Lessons for Children

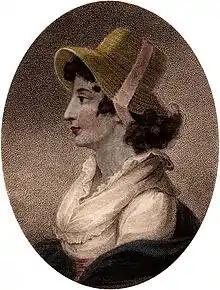
Half-length profile portrait of woman wearing a bonnet

According to scholar William McCarthy, "Lessons" not only teaches literacy, "it also initiates the child [reader] into the elements of society's symbol-systems and conceptual structures, inculcates an ethics, and encourages him to develop a certain kind of sensibility". One of the series' overall aims is to demonstrate that Charles is superior to the animals he encounters; because he can speak and reason, he is better than they are. "Lessons for Children, of Three Years Old, part 2" begins: